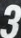
Number: 3